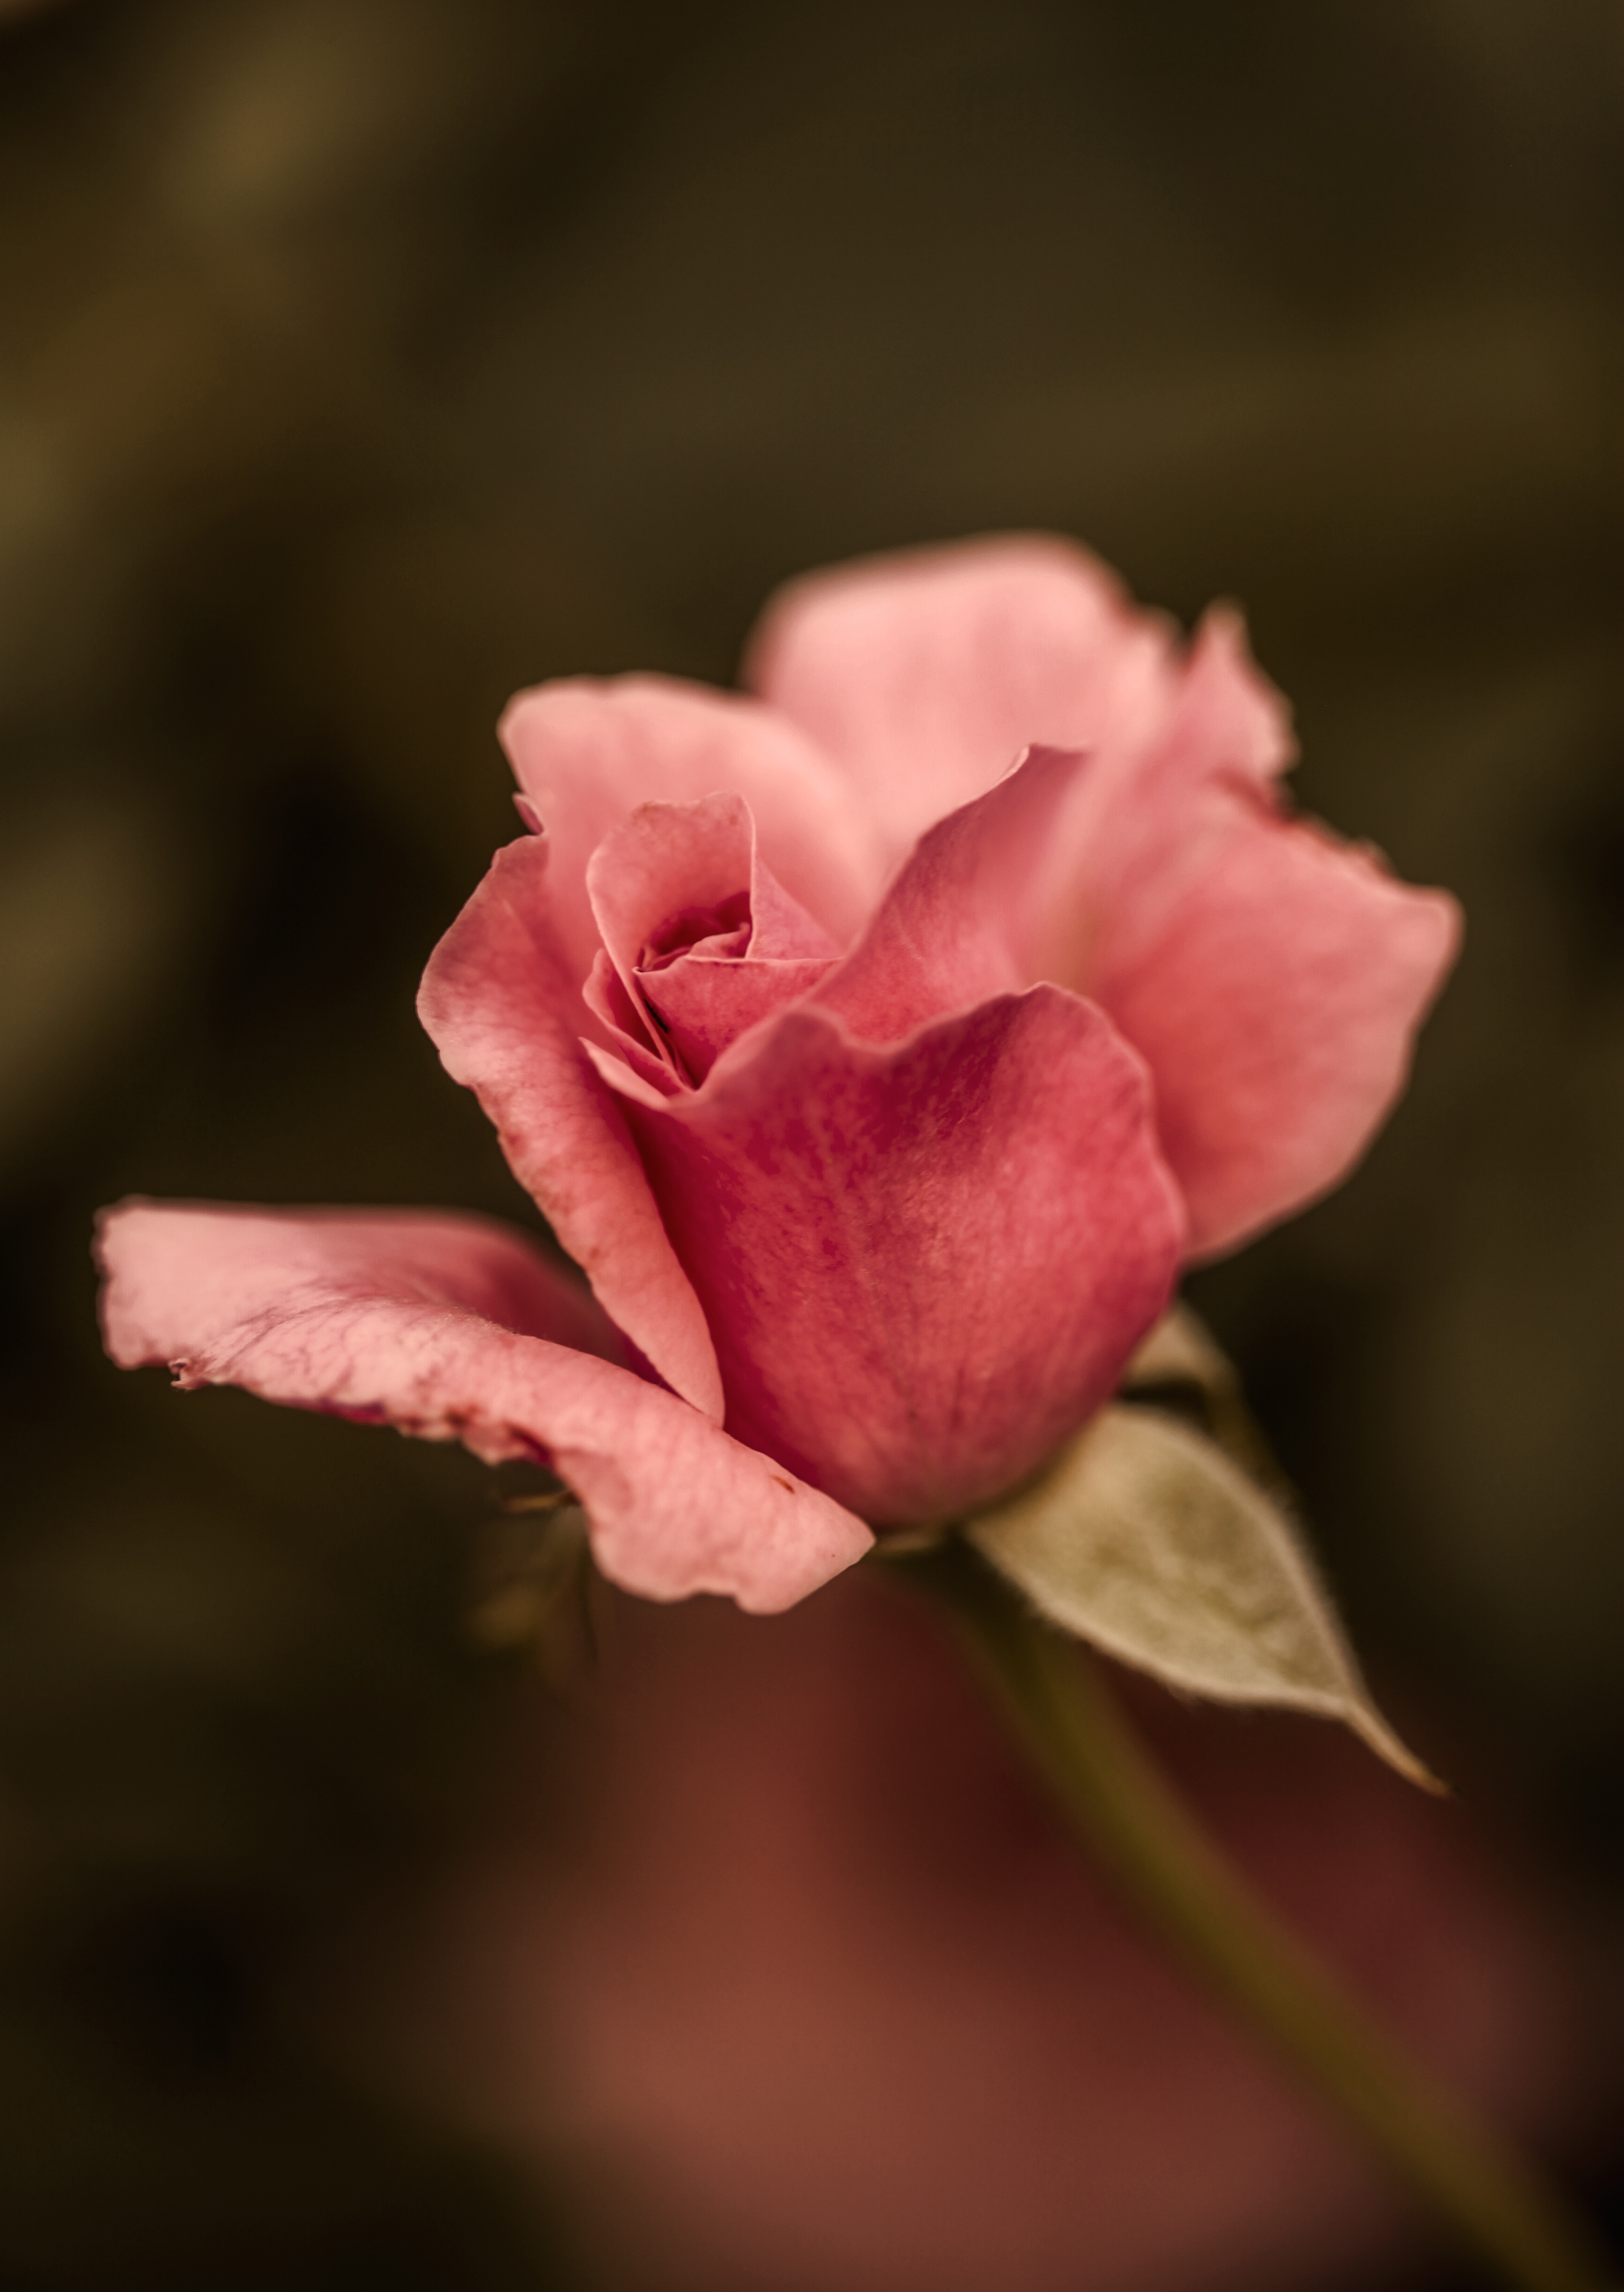
nature, blossom, plant, photography, flower, petal, rose, red, macro, pink, flora, red rose, close up, bud, flower picture, macro photography, flowering plant, garden roses, rose family, plant stem, land plant, rose order